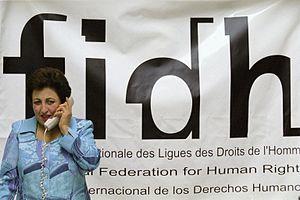
Shirine Ebadi dans les locaux de la FIDH
La Fédération internationale pour les droits humains est une organisation non gouvernementale fédérative dont la vocation est d’agir concrètement pour le respect de tous les droits énoncés dans la Déclaration universelle des droits de l'homme de 1948 – les droits civils et politiques comme les droits économiques, sociaux et culturels.